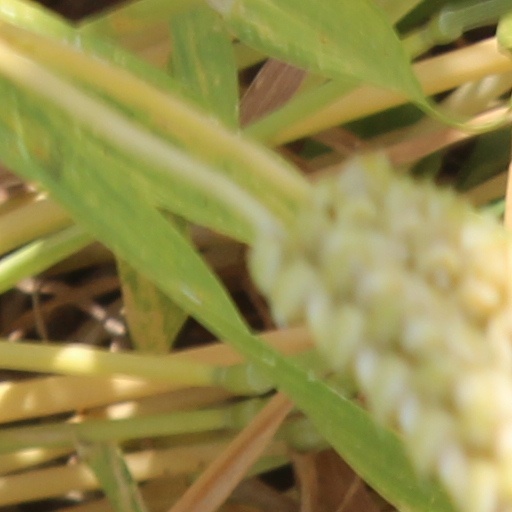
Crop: wheat